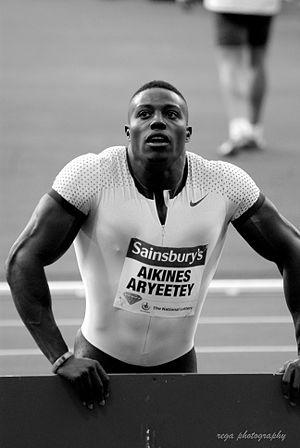
Harry Aikines-Aryeetey est un athlète britannique, spécialiste du sprint. Il est d'origine ghanéenne.